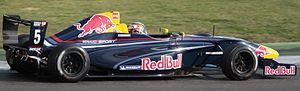
Koiranen GP est une écurie finlandaise de sport automobile, fondée par Marko Koiranen en 1997.